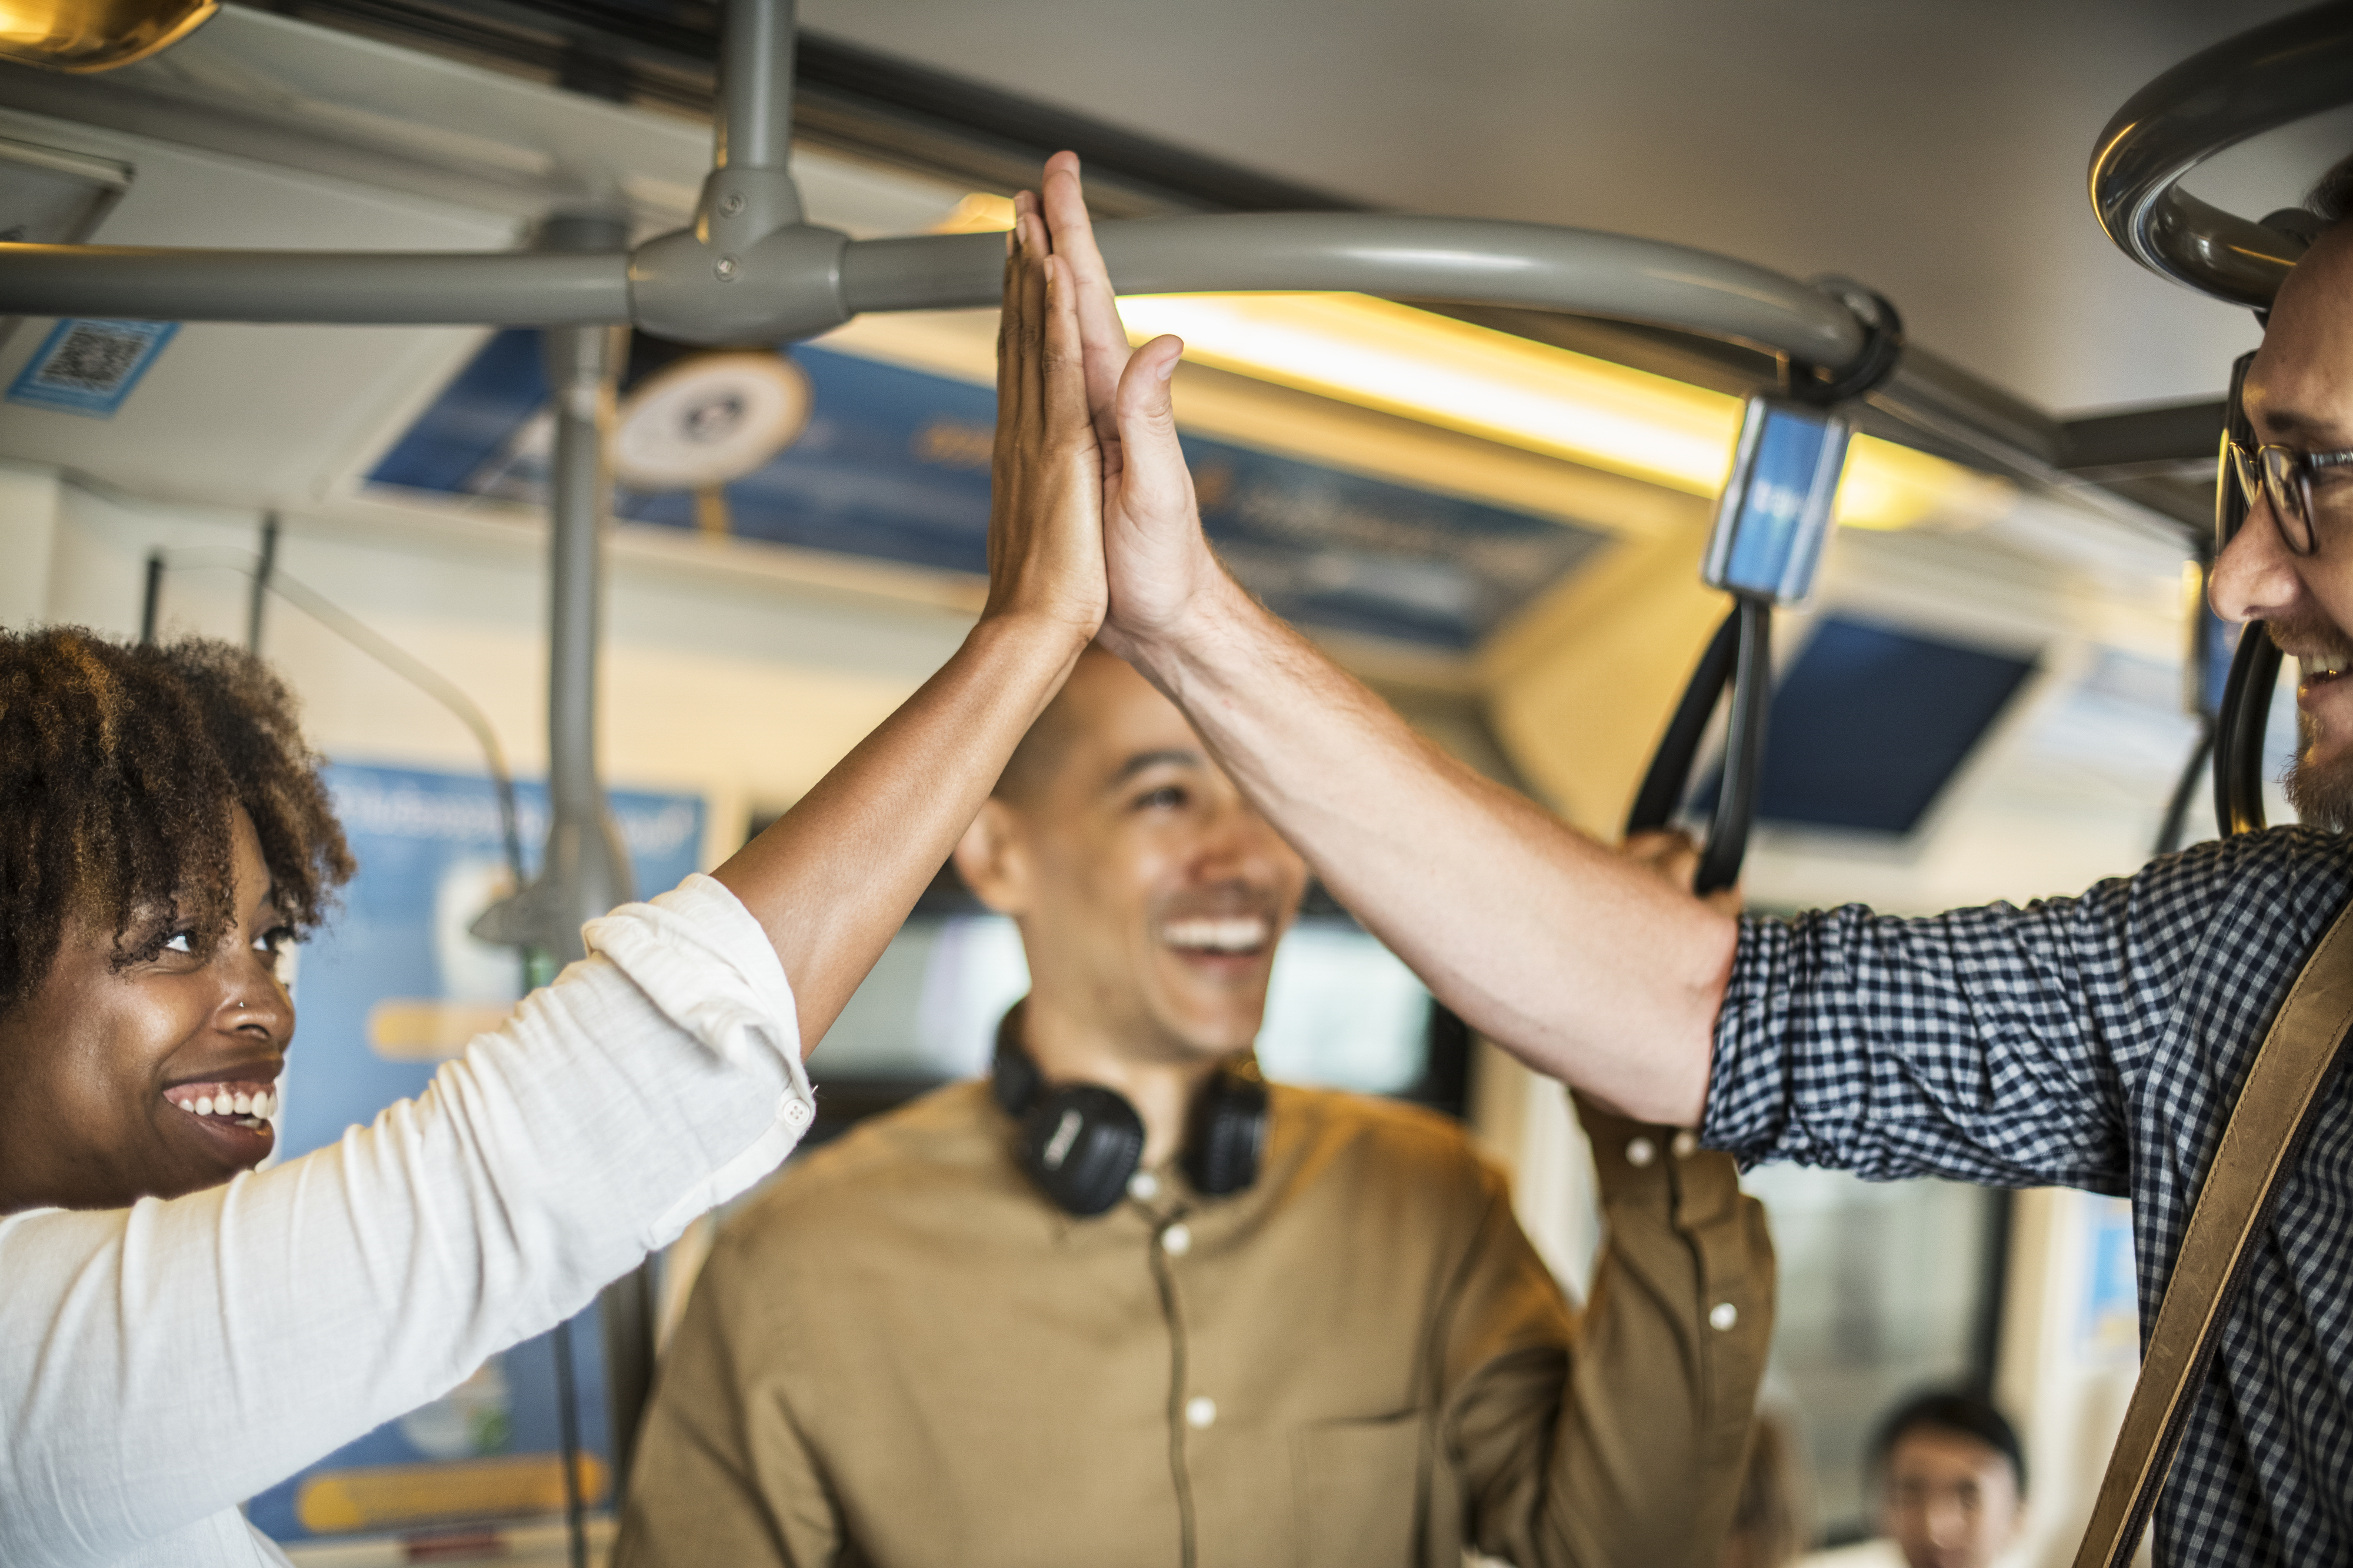
achievement, african american, african descent, after work, agreement, arms, black, caucasian, cheerful, colleague, communication, cooperation, deal, diverse, european, expression, friends, gather, give me five, giving, greeting, group, hands, happiness, high five, hit, man, meeting, partners, partnership, people, power, public transportation, smiling, subway, success, support, team, team building, teamwork, together, train, transportation, fun